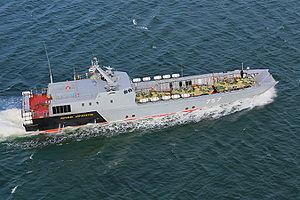
La classe Dyugon ou Projet 21820 est une classe de navire de débarquement russe.